Rottweiler

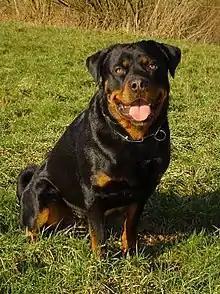
Rottweiler

A 2022 study in England of patient records found the average life expectancy of the Rottweiler to be 8 years, lower than the average of 12 years. A 2024 UK study found a life expectancy of 10.6 years for the breed compared to an average of 12.7 for purebreeds and 12 for crossbreeds. A 2024 Italian study found a life expectancy of 9 years for the breed compared to 10 years overall. A survey of breed club members found the most common cause of death in the Rottweiler to be cancer, with more than 45% of deaths in the breed being attributed to cancers.